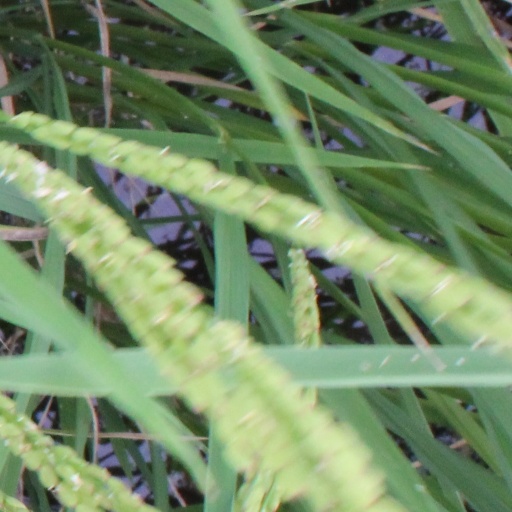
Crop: rice